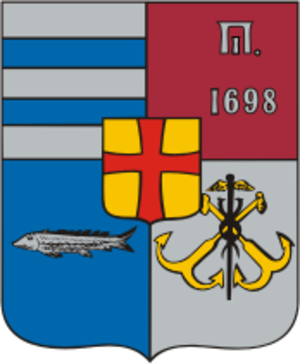
Taganrog
Taganrog er en havneby og den næststørste by i Rostov oblast i Den Russiske Føderation. Taganrog blev grundlagt i 1698 og har 250.287 indbyggere. Byen ligger på nordkysten af Taganrog bugten ved det Azovske Hav, nogle kilometer vest for Don-flodens udmunding, 1164 km syd for Moskva og knap 75 km vest for det administrative center i oblasten, Rostov ved Don.